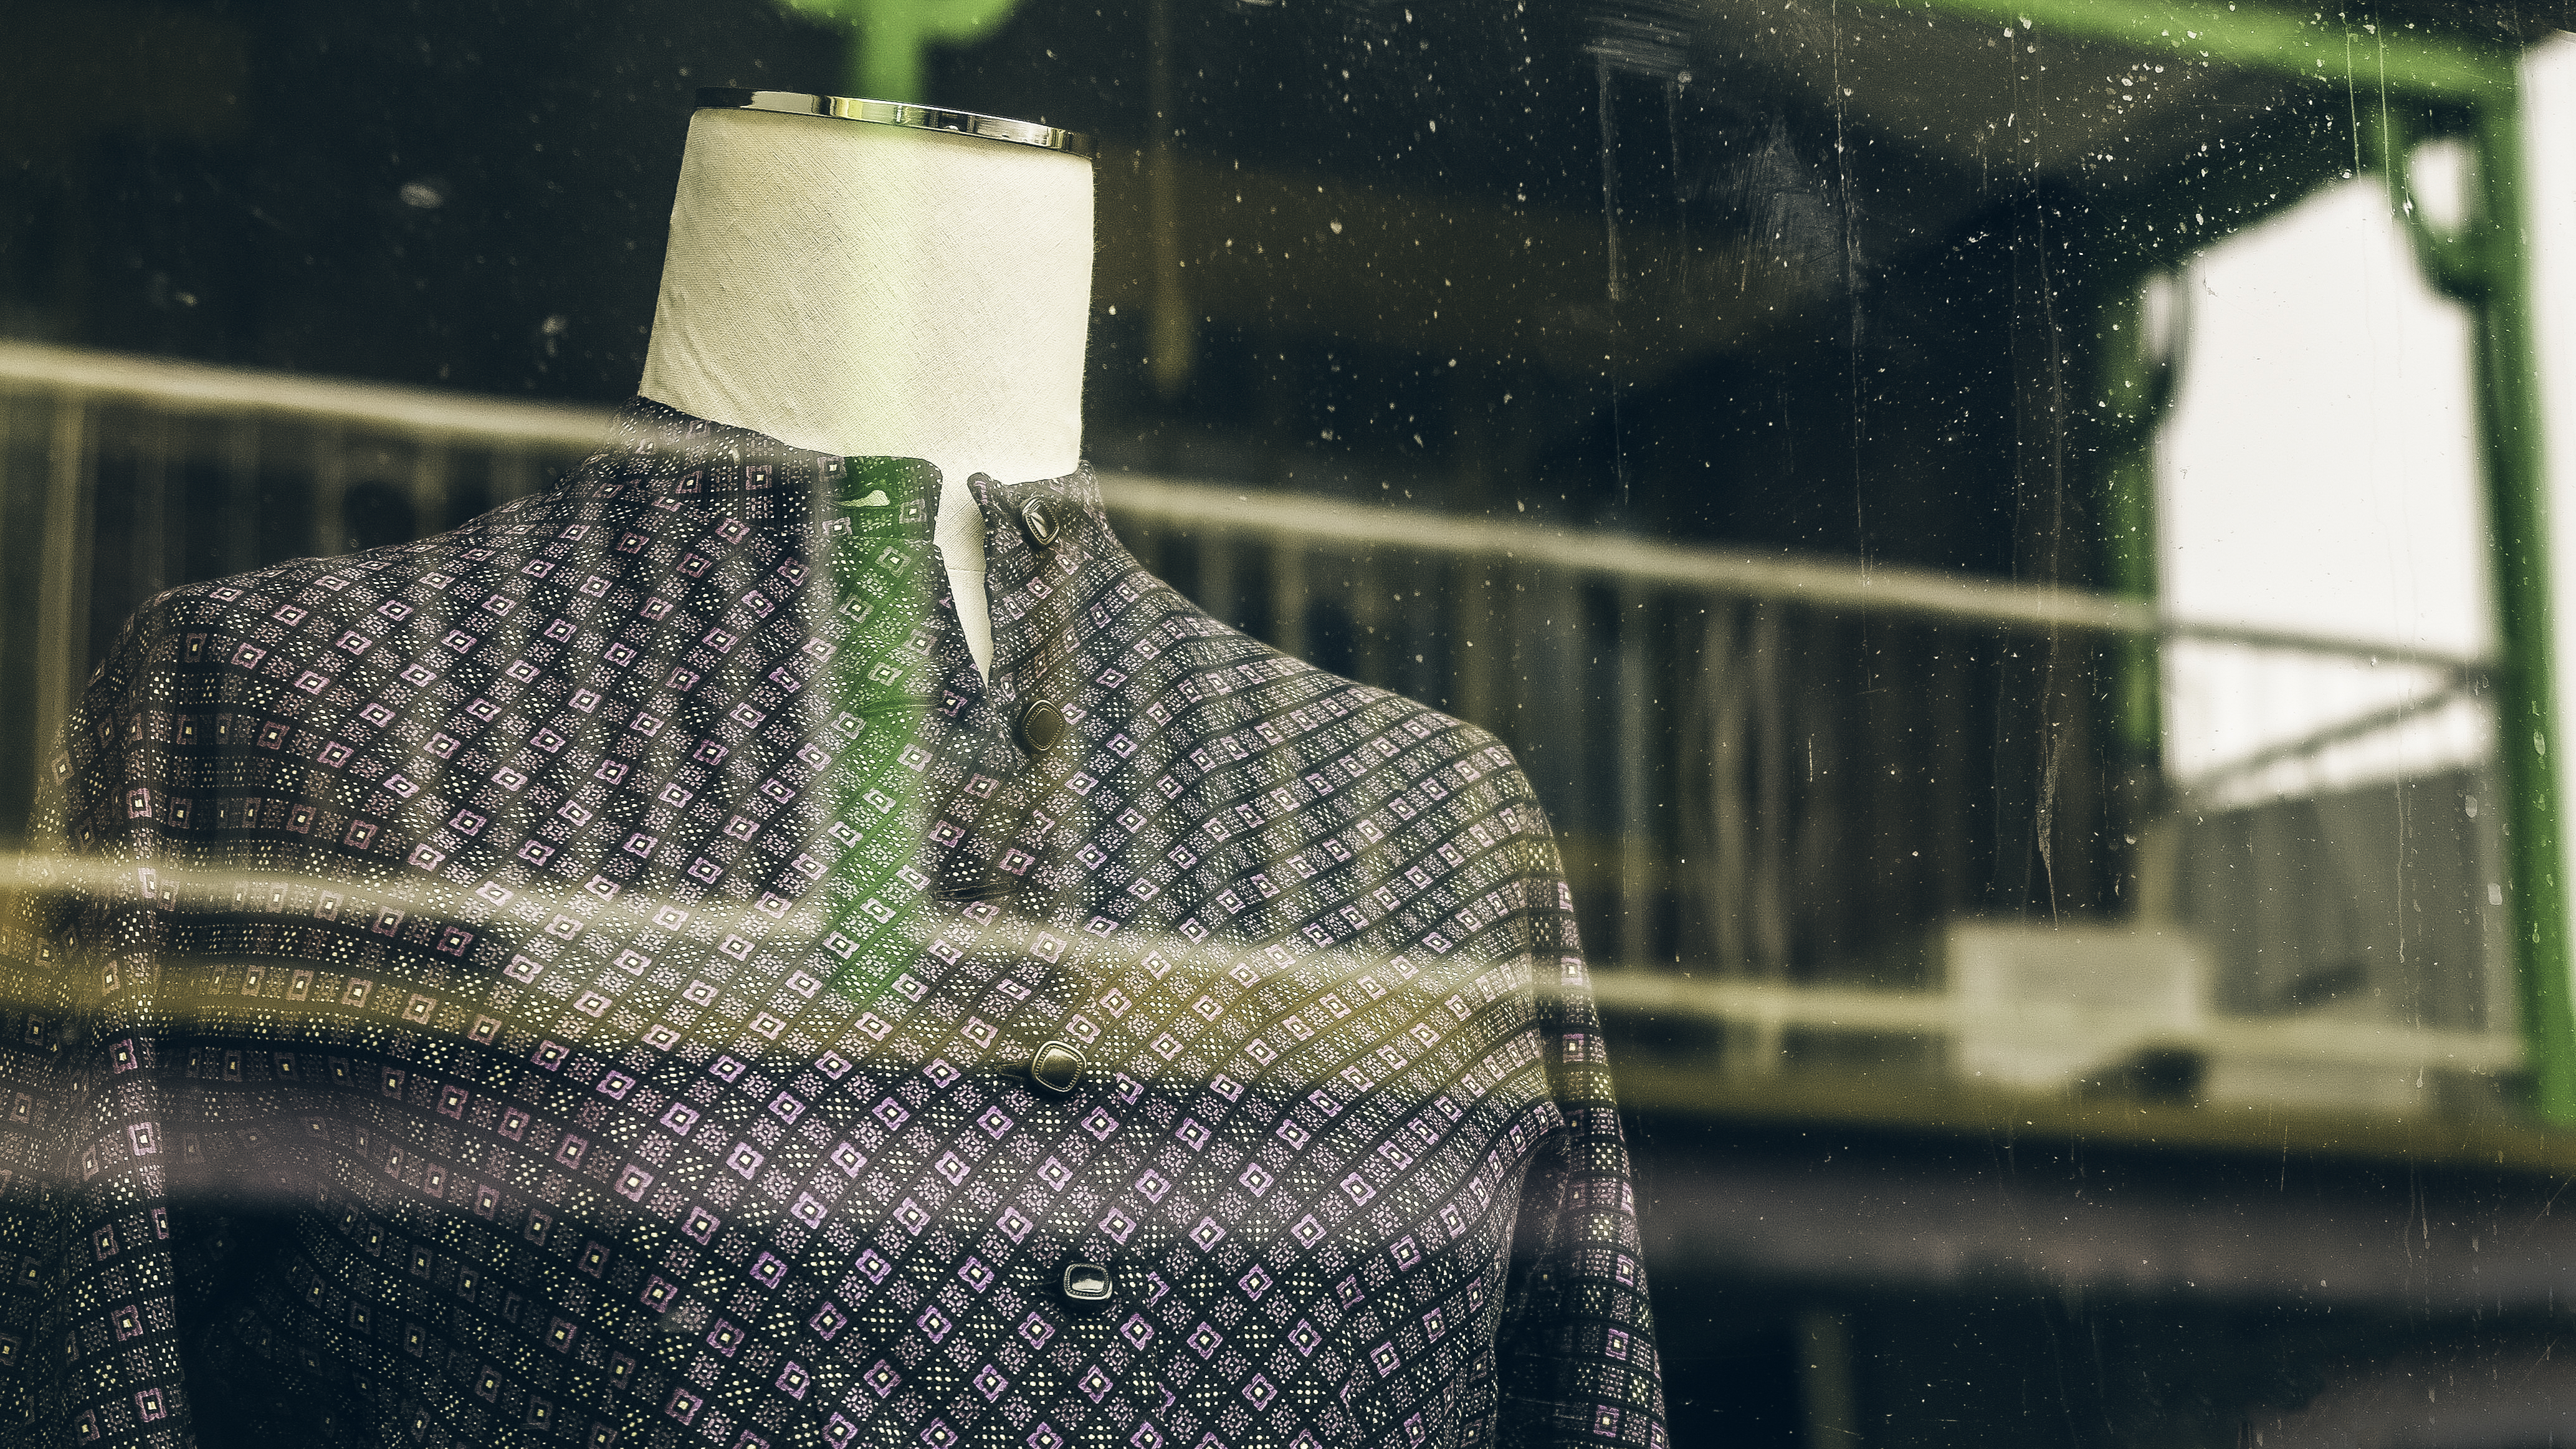
water, light, sunlight, glass, wet, green, reflection, color, fashion, blue, season, design, daylight, detail, patterns, wear, glass panes, display window, royalty free images, printed textile